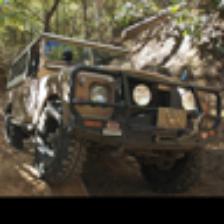
Label: NonHuman